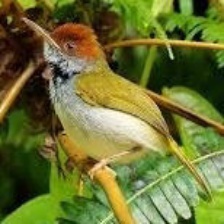
Species: TAILORBIRD
Scientific name: ORTHOTOMUS ATROGULARIS